Edmonton Normal School

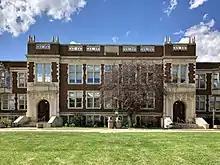
Built in 1928, Corbett Hall is located on the University of Alberta North Campus at 8205 114 St NW in Edmonton, Alberta. The original Normal School plaque can still be seen at the very top.

In 1928 it reopened in the premises of the new King Edward School, and in 1930 the school moved into a new purpose-built facility on the grounds of the University of Alberta, now known as Corbett Hall. The Great Depression, and the subsequent crisis in public finances, again disrupted the school, and it was closed from 1933 to 1935. From 1941 to 1945 the school shared the south wing of Corbett Hall with the Royal Canadian Air Force as part of the British Commonwealth Air Training Plan. This was the location of No. 4 Initial Training School.